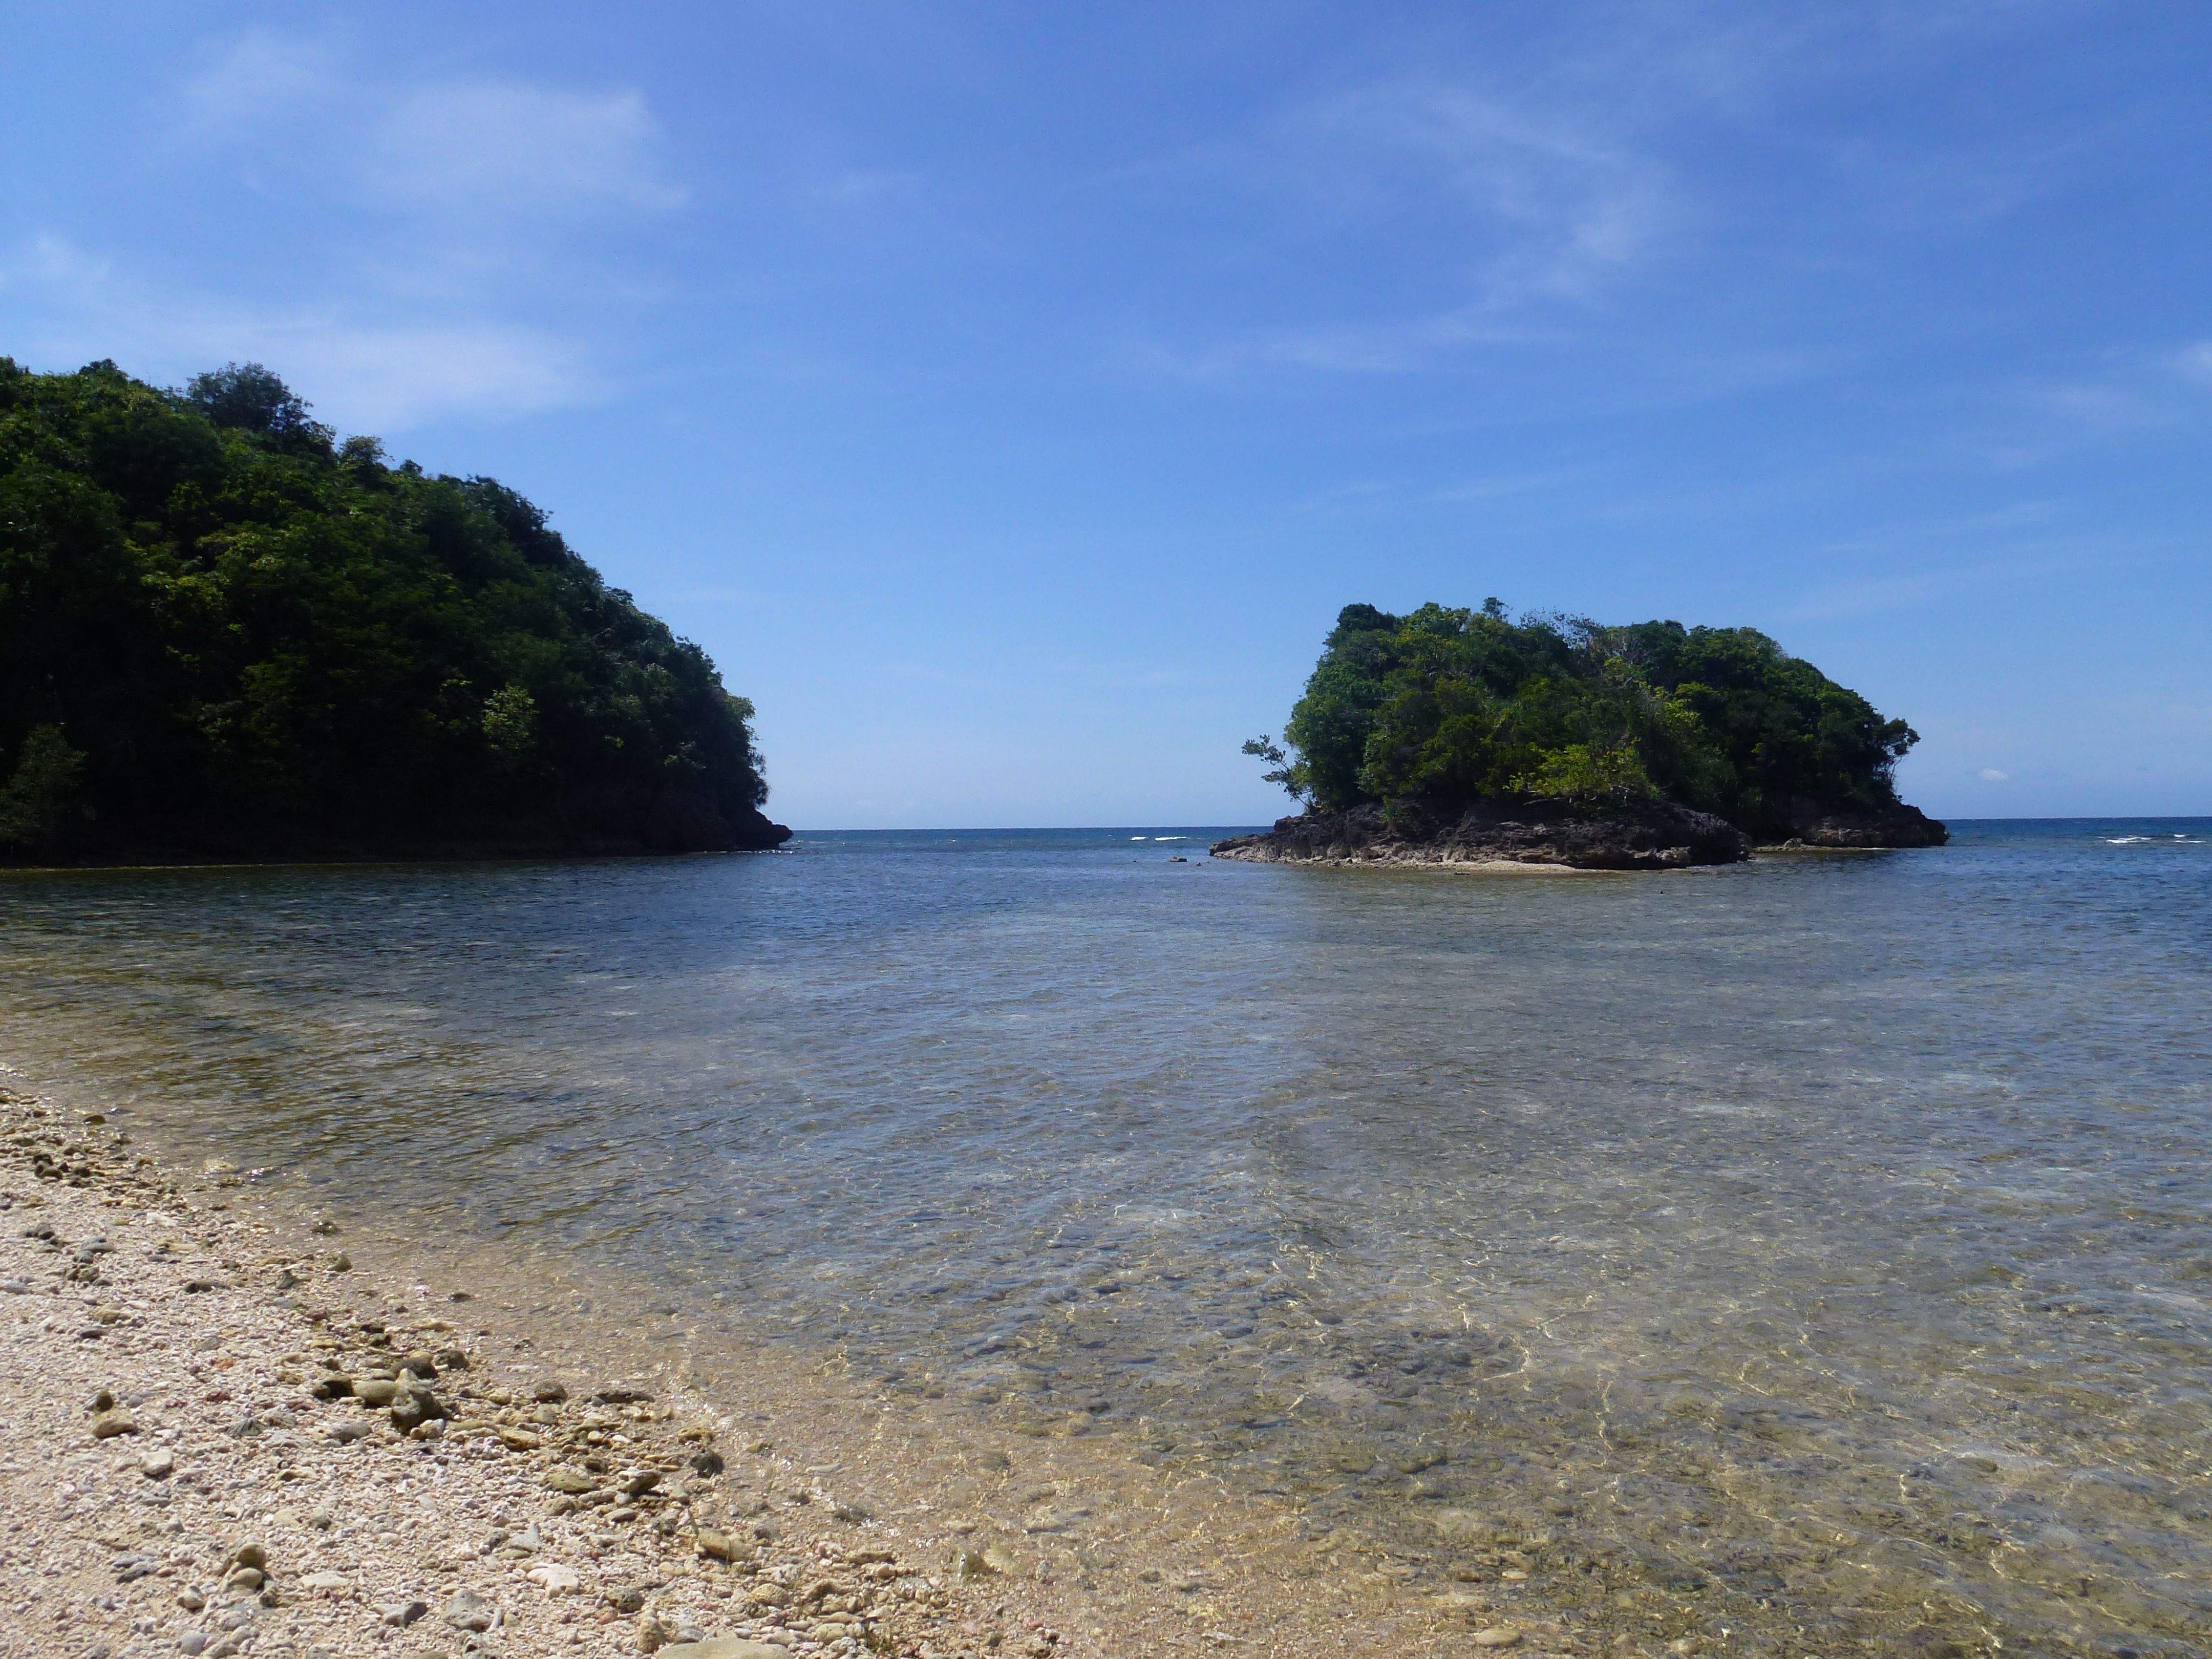
beach, sea, coast, ocean, shore, cliff, cove, inlet, lagoon, bay, island, terrain, body of water, exotic, philippines, cape, islet, landform, geographical feature